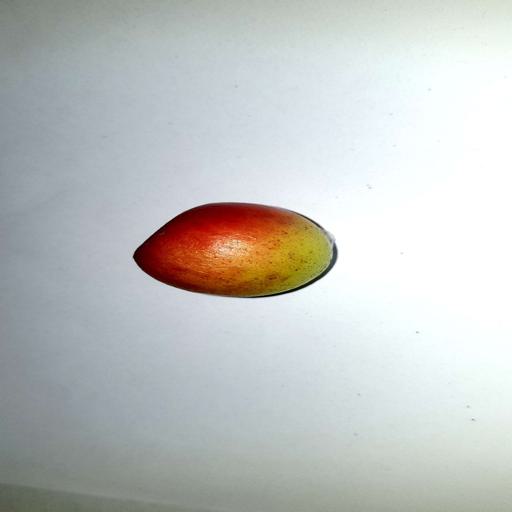
Label: healthy